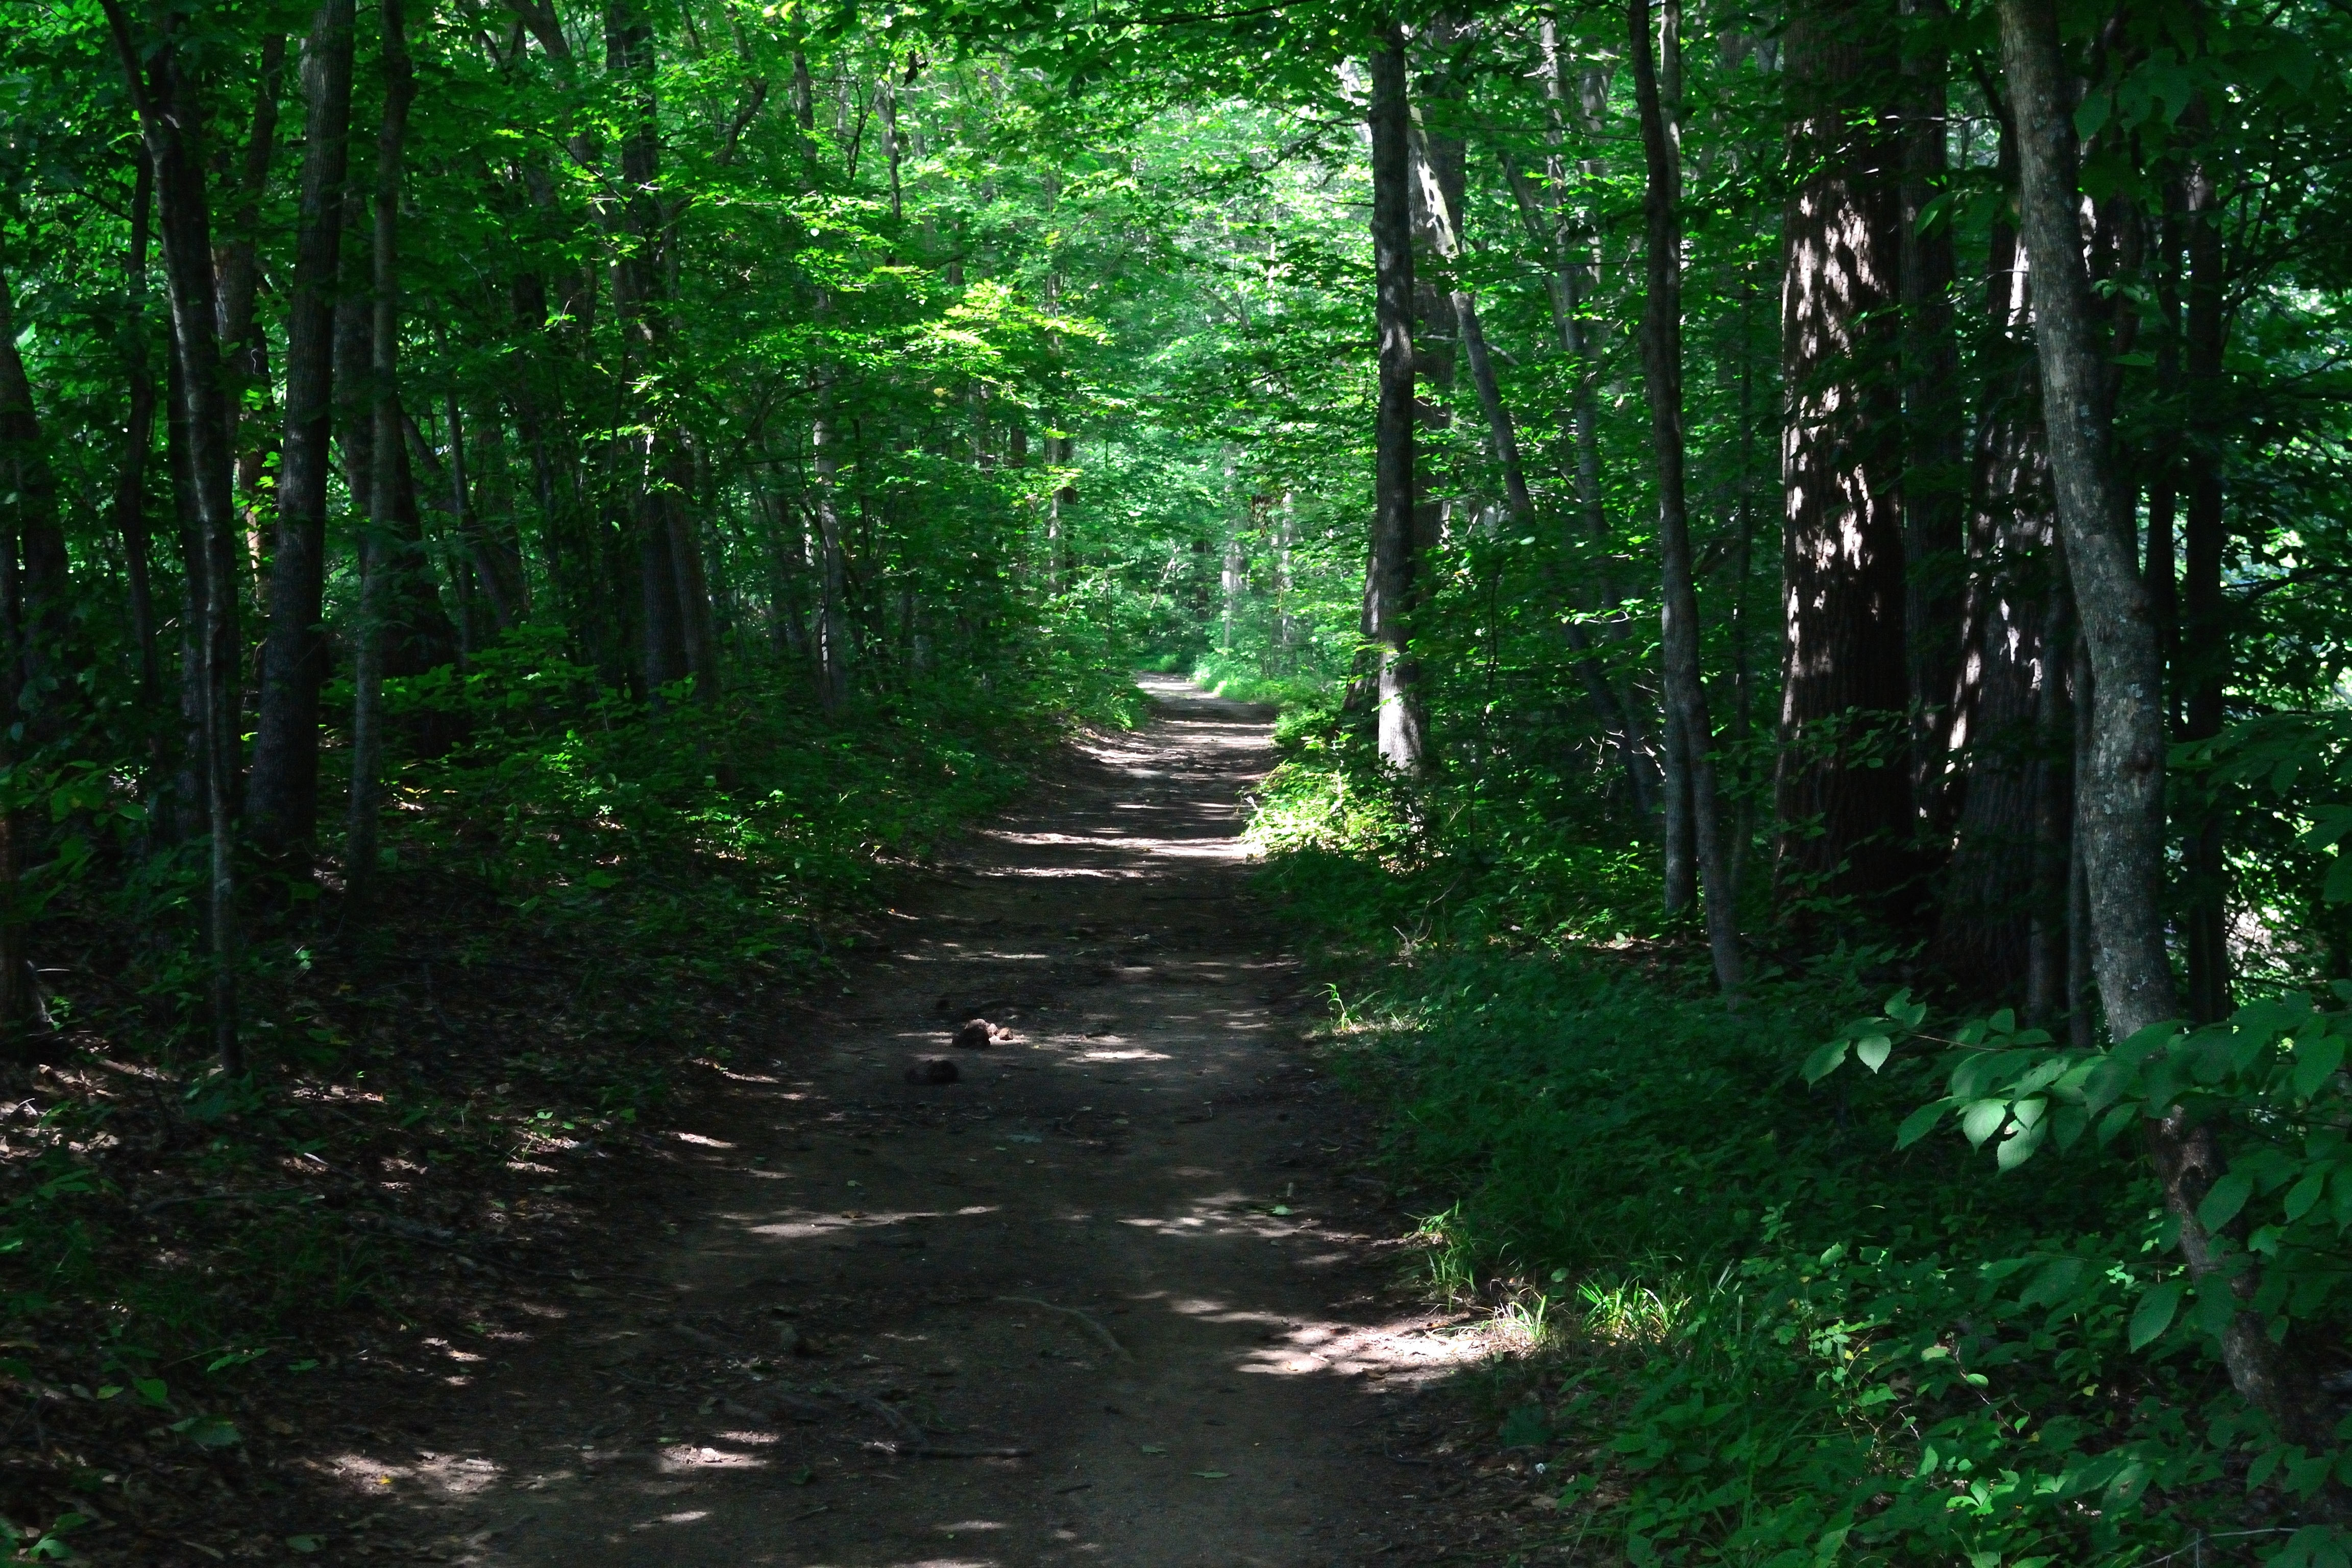
landscape, tree, nature, forest, path, wilderness, hiking, trail, meadow, sunlight, leaf, green, jungle, hike, natural, trees, outdoors, woods, rainforest, deciduous, woodland, habitat, ecosystem, biome, old growth forest, natural environment, temperate broadleaf and mixed forest, temperate coniferous forest